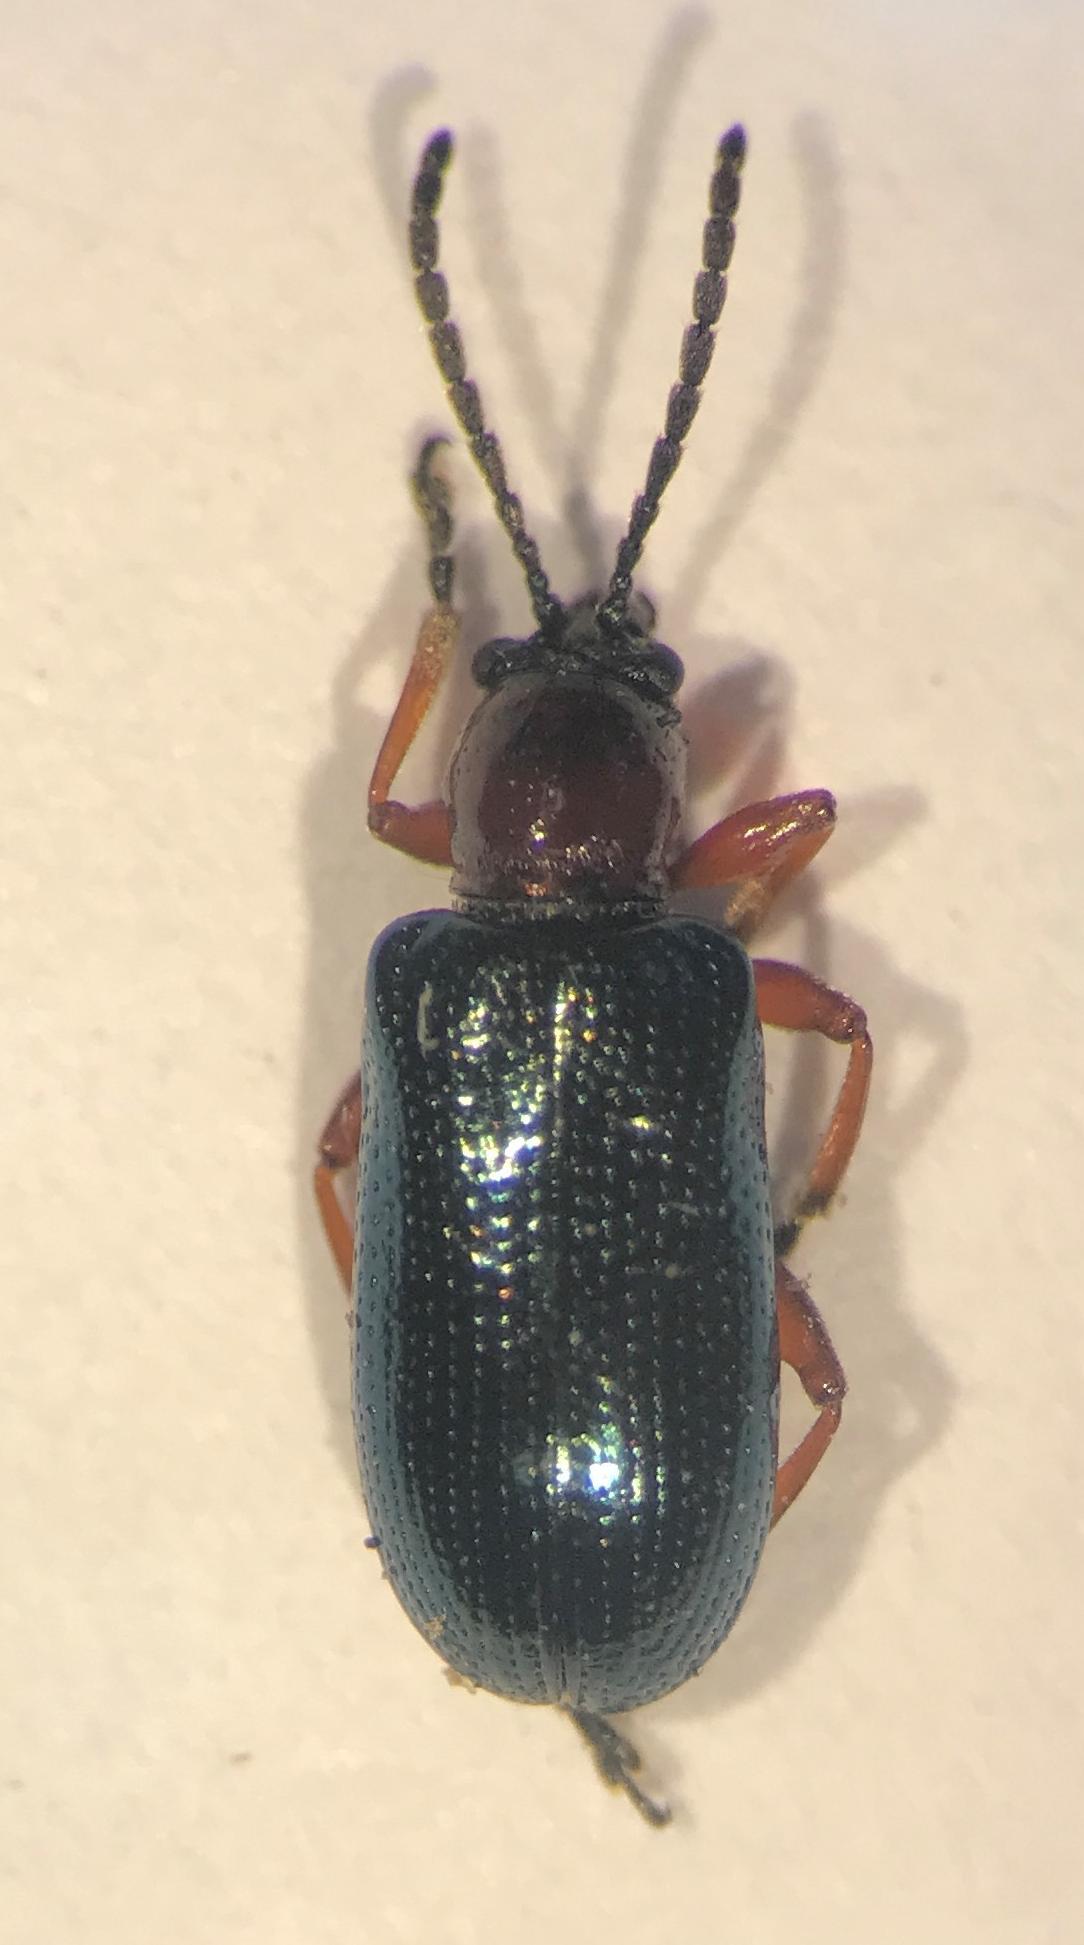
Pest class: cereal_leaf_beetle